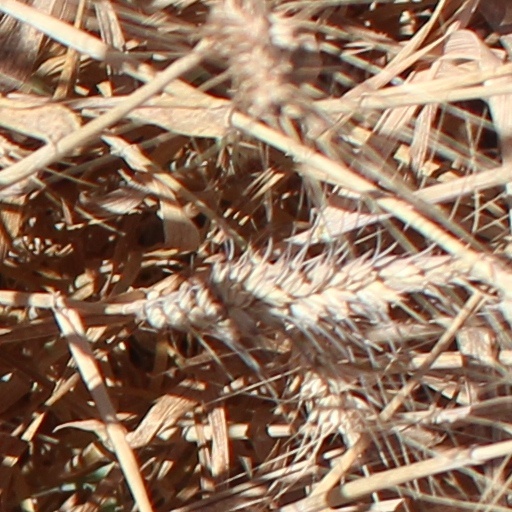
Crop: wheat